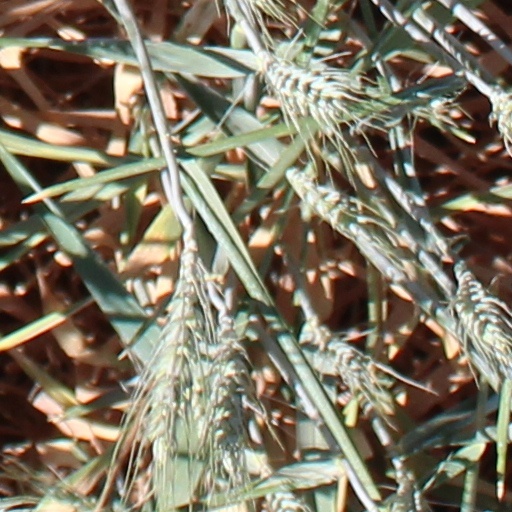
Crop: wheat